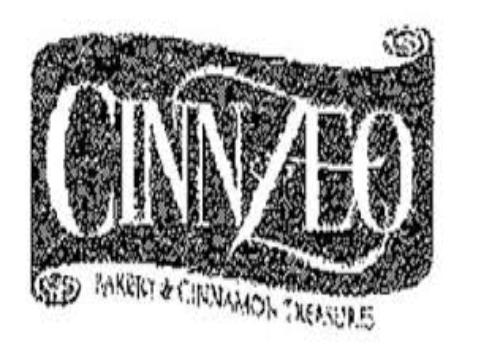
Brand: Cinnzeo
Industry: Food